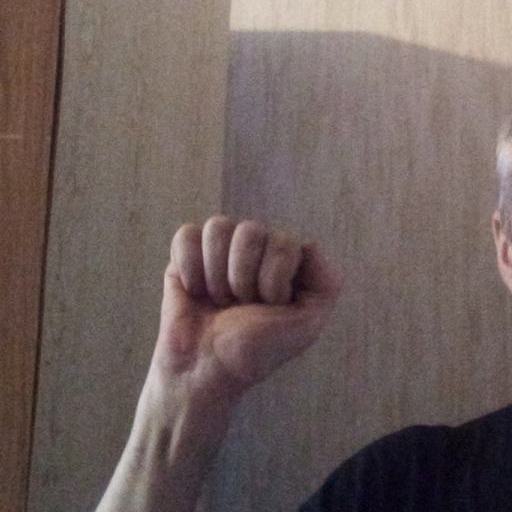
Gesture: fist